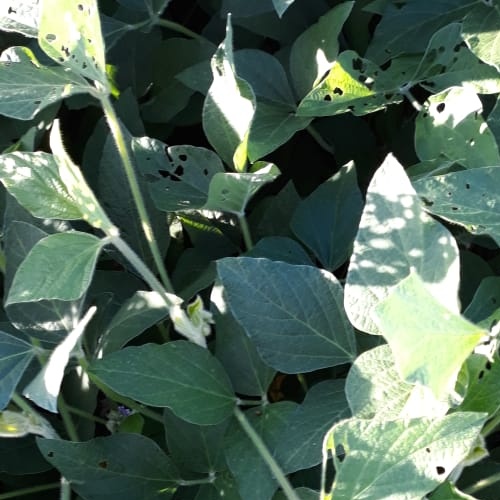
Label: Caterpillar